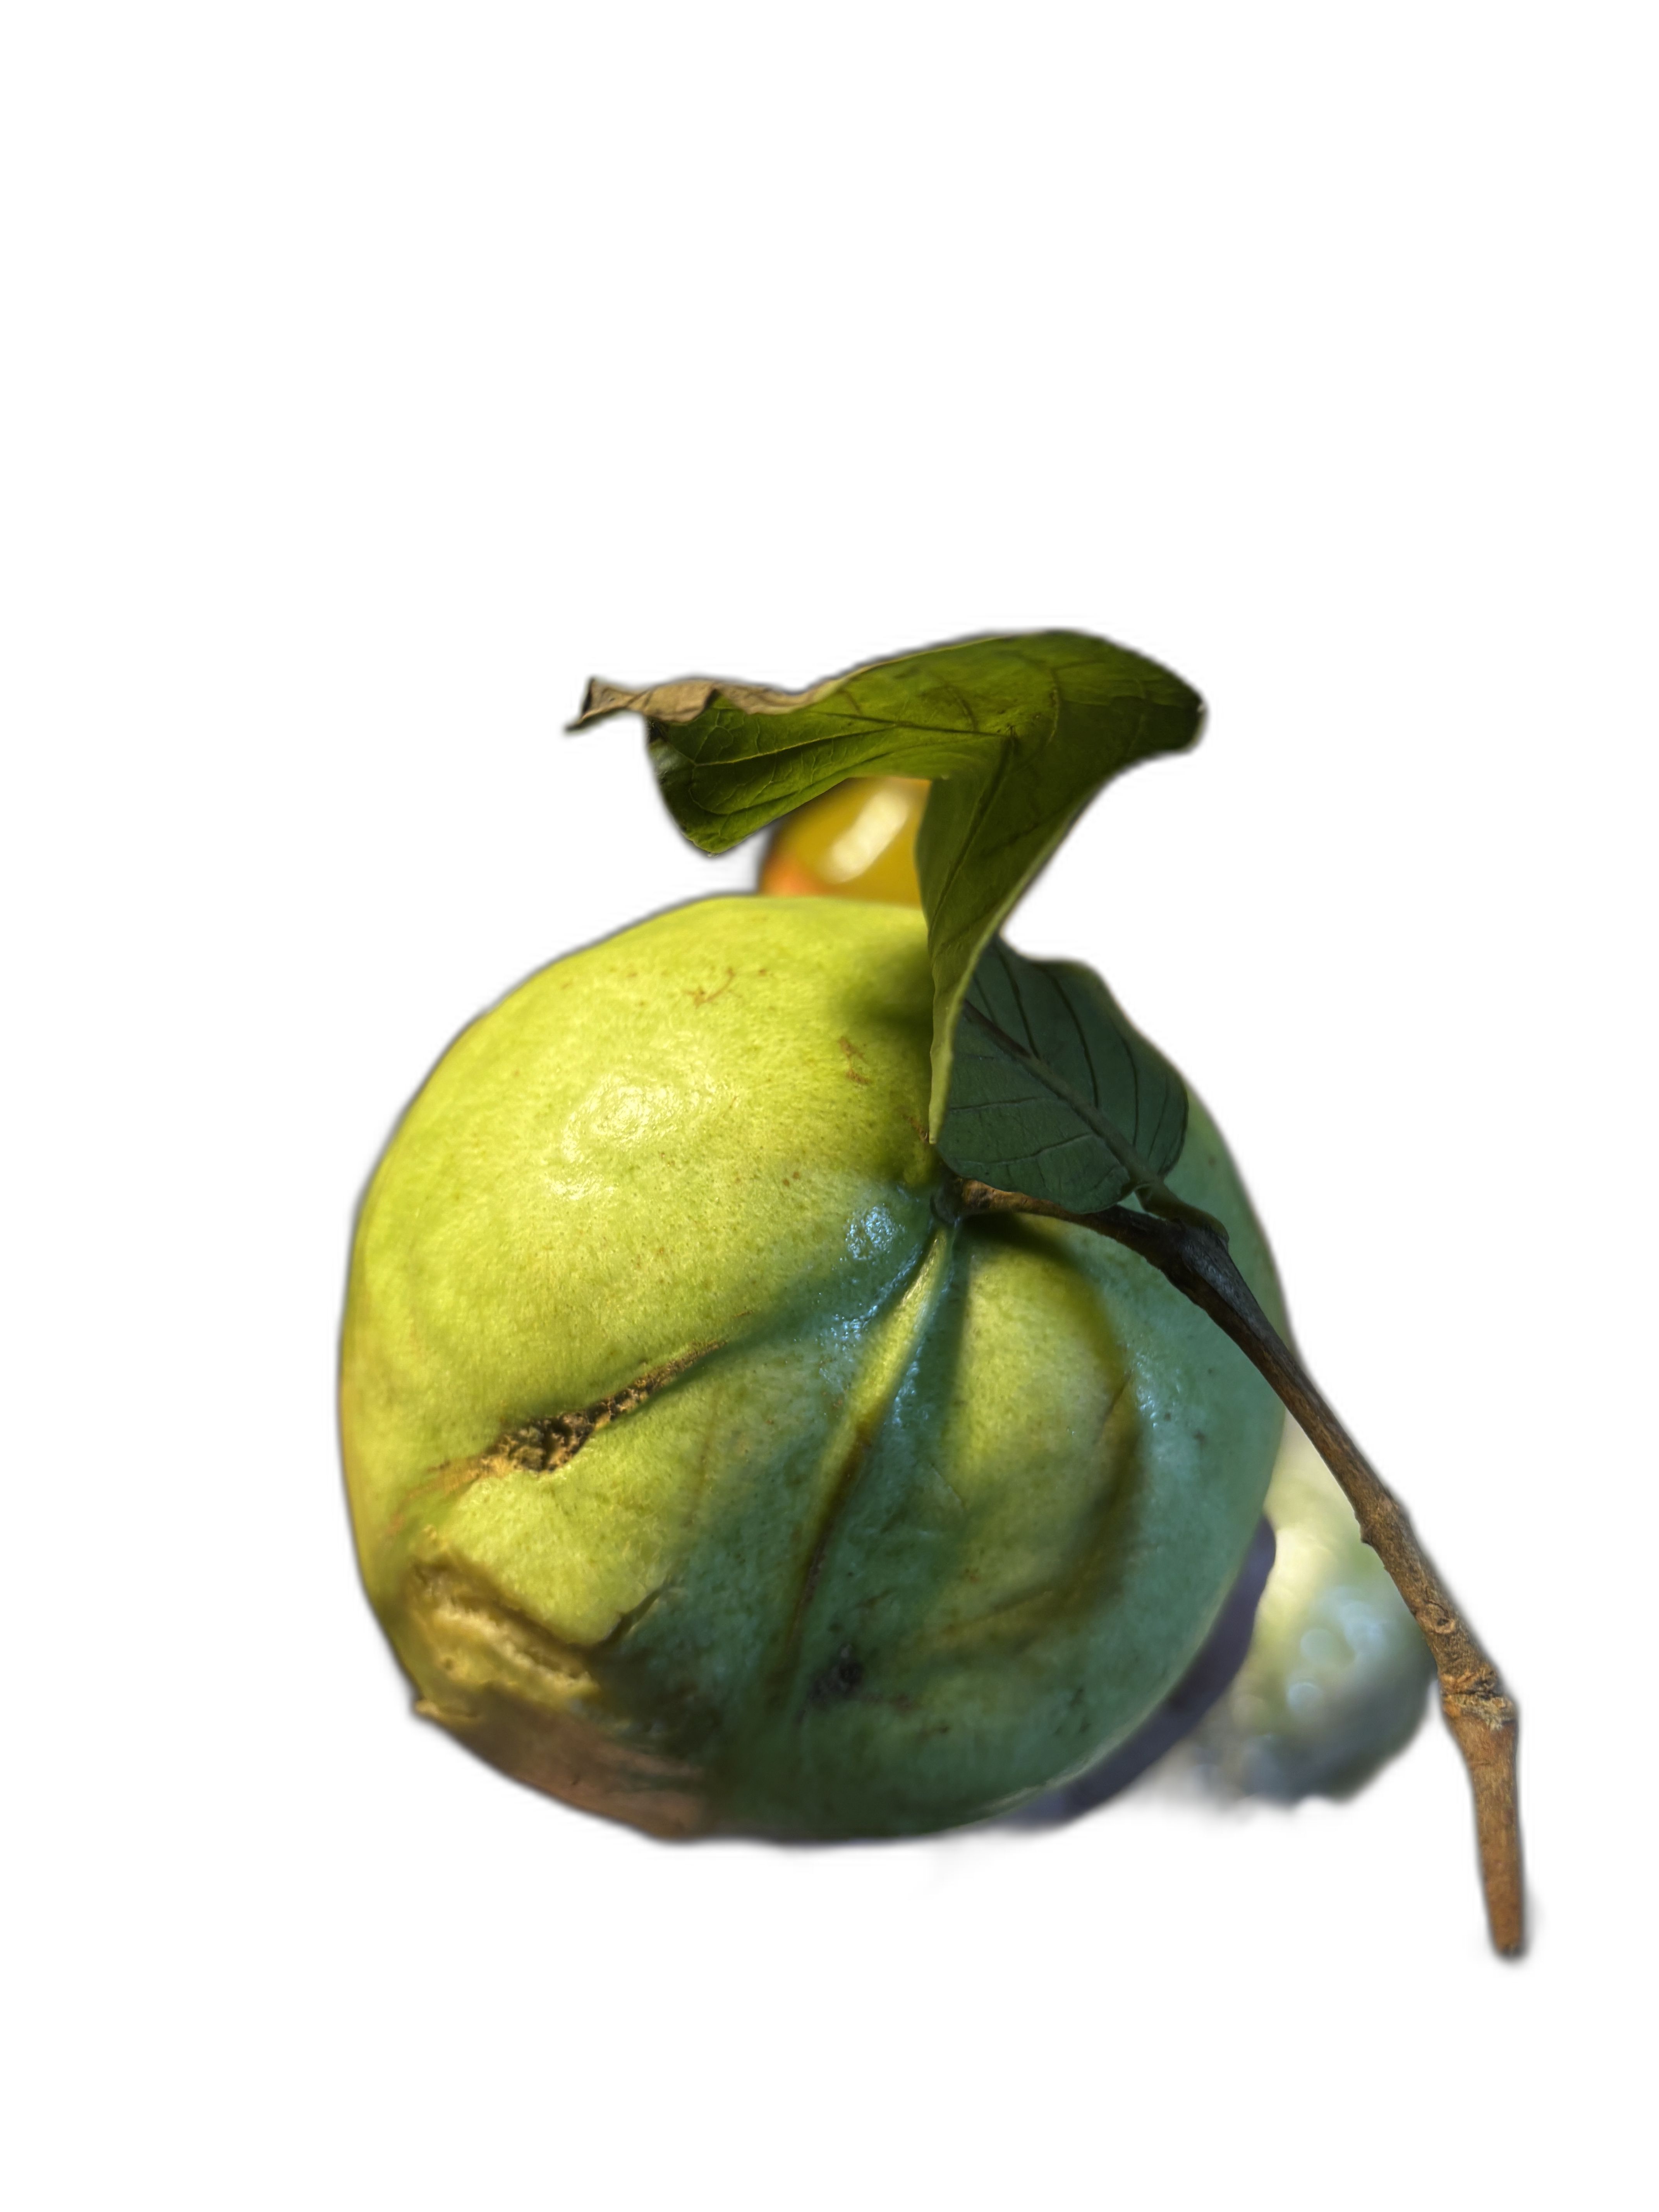
Plant part: fruit
Disease: Styler end root